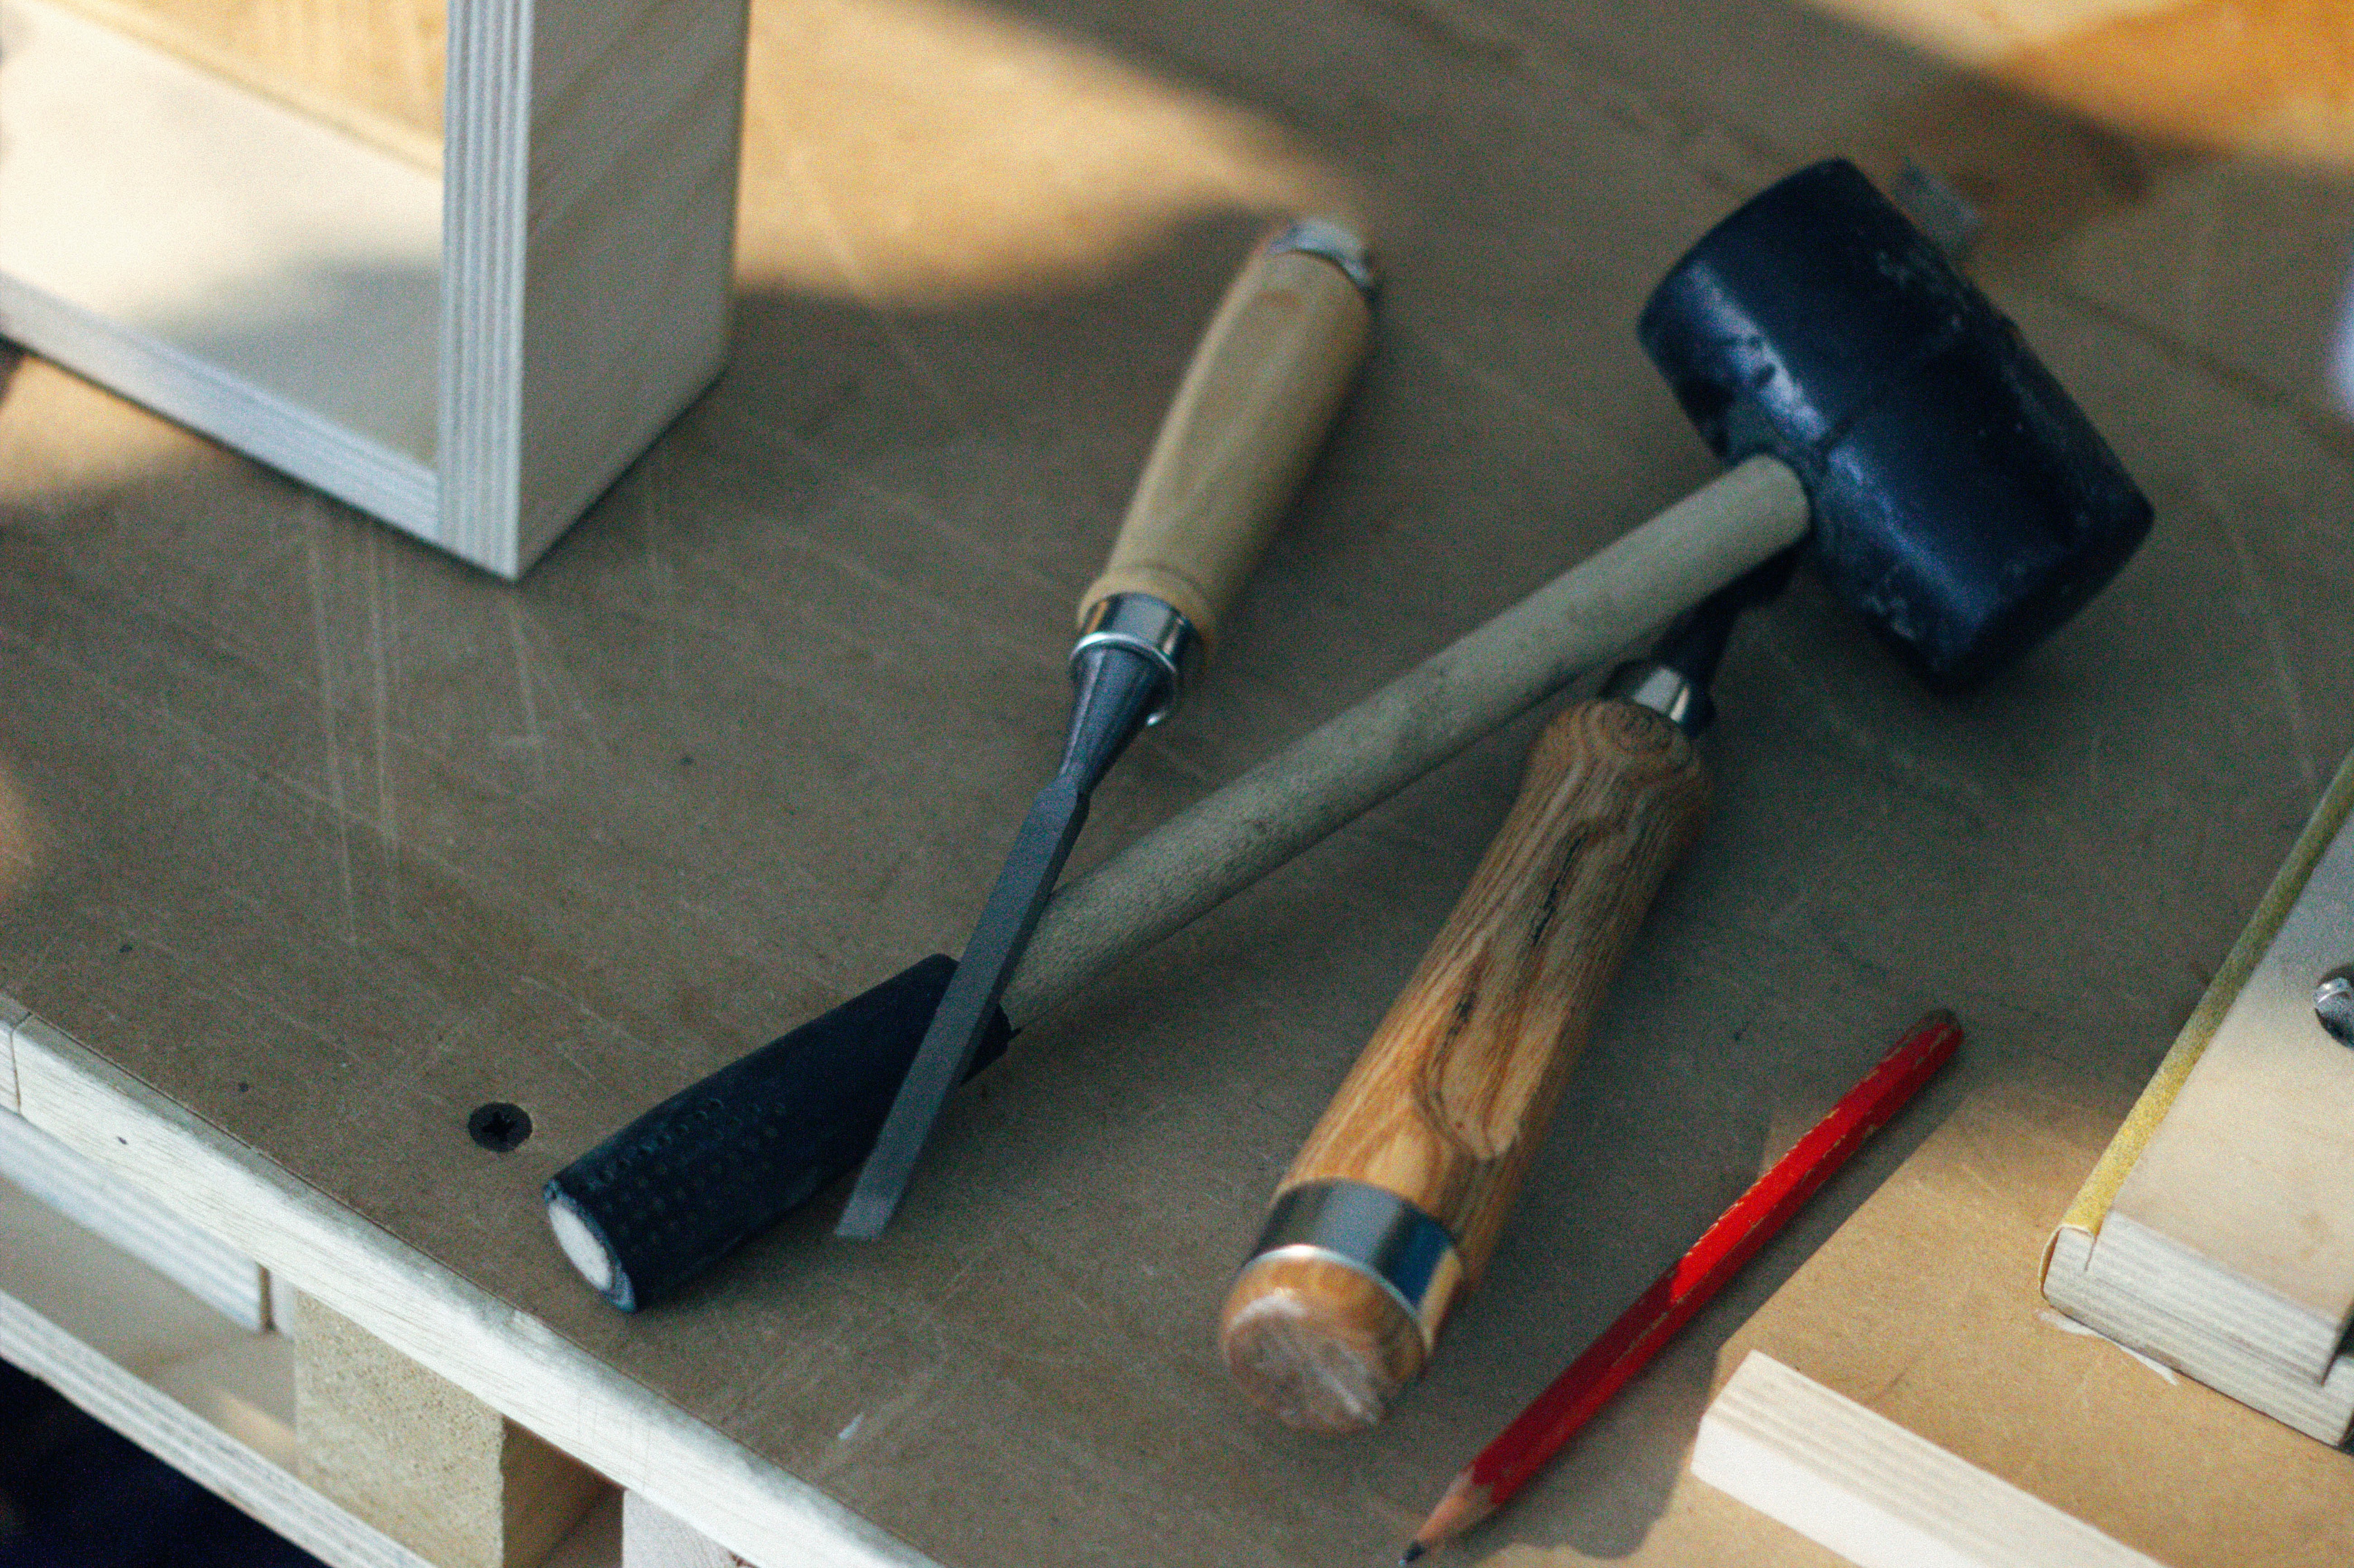
tool, man made object